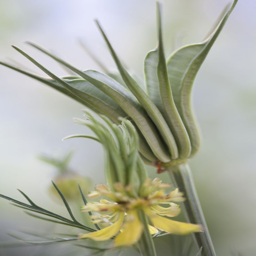
person an interesting plant with curiously shaped , yellowish - green flowers .